The Acrobat

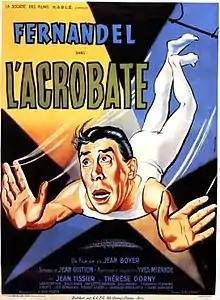

The Acrobat (French: L'acrobate) is a 1941 French comedy film directed by Jean Boyer and starring Fernandel, Jean Tissier and Thérèse Dorny.